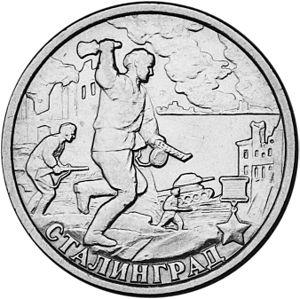
Volgograd, anciennement appelée Tsaritsyne puis Stalingrad, est une ville de l'Ouest de la Russie et la capitale administrative de l'oblast de Volgograd. Elle est située sur la rive ouest du fleuve Volga. Durant la Seconde Guerre mondiale, la ville fut le théâtre de la bataille de Stalingrad, l'une des plus meurtrières de l'histoire, au cours de laquelle elle a été pratiquement anéantie. En 2016, sa population compte 1 016 137 habitants.